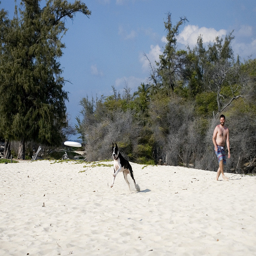
A man playing a game of catch with his dog on a beach.
A man and dog playing with a Frisbee in the sand.
A man walking as a dog chases a flying Frisbee.
A man and dog playing Frisbee on the sand.
A man and his dog are playing outside on the beach.